Al-Sawafir al-Sharqiyya

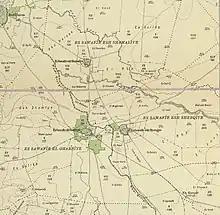
Al-Sawafir al-Sharqiyya 1930 1:20,000

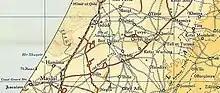
Sawafir 1945 1:250,000

In early May 1948, the inhabitants of the three Al-Sawafir villages were ordered not to flee by the Al-Majdal National Committee. As of 23 May 1948, Israeli reports say that at all three Al-Sawafir villages the inhabitants slept in the fields at night, but returned to work in the villages by day. The village was destroyed as part of the Nakba, specifically as a result of Operation Barak.